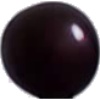
Label: Cherry Wax Black 1